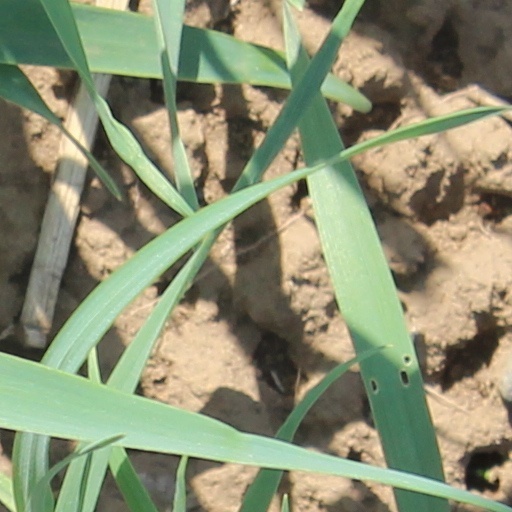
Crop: wheat